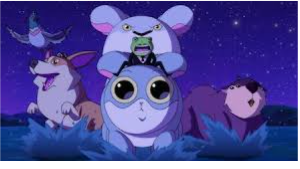
Portrait style: Cartoon Portrait